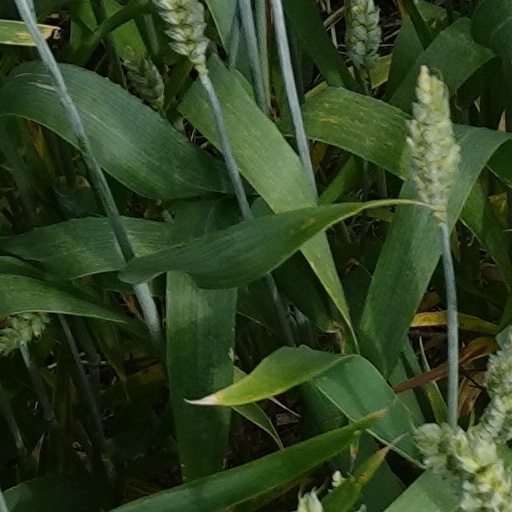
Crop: wheat